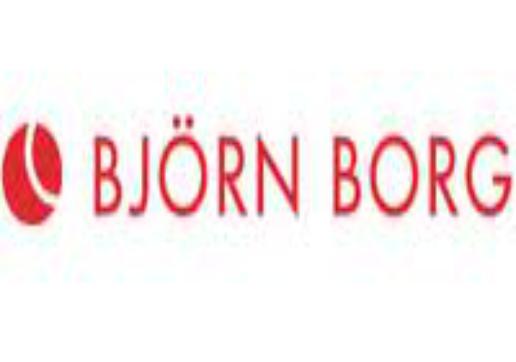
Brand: Bjorn Borg
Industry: Clothes